Col. Joseph Young Block

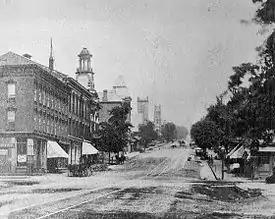
The Col. Young Block is the first building on the left in this 1880 photograph. Note the cornice that was later removed.

The building was constructed by Colonel Joseph Young, a land speculator, in 1857. He probably built this building on speculation. It housed retail and service businesses over the years, which included different saloons and restaurants. The building had been declining over the years and it was slated for demolition when a part of the building collapsed on August 9, 2009. The building was torn down later that year.